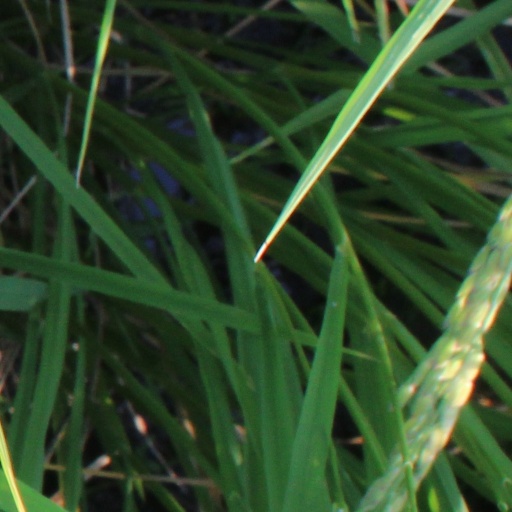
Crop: rice